Ken Johnson (basketball, born 1978)

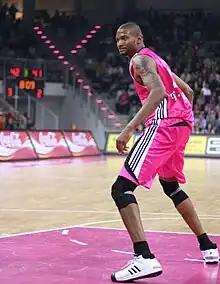
Johnson with Telekom Baskets Bonn

Kenyata Allen Johnson (born February 1, 1978) is an American former professional basketball player. A , center, he played collegiately at Ohio State University. He played in the NBA, the Continental Basketball Association (CBA), and the NBA Development League. He also played in France, in Italy, in Germany with Telekom Baskets Bonn, in Estonia with BC Kalev/Cramo and in Spain with Ford Burgos.